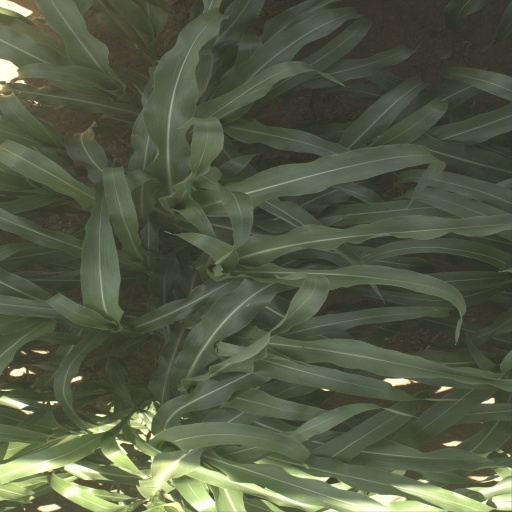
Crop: sorghum